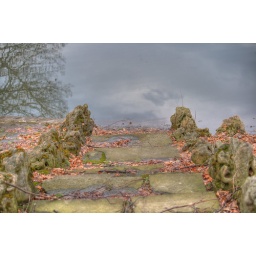
One day we will all be with you in the black and deepOne day we will all go into the water